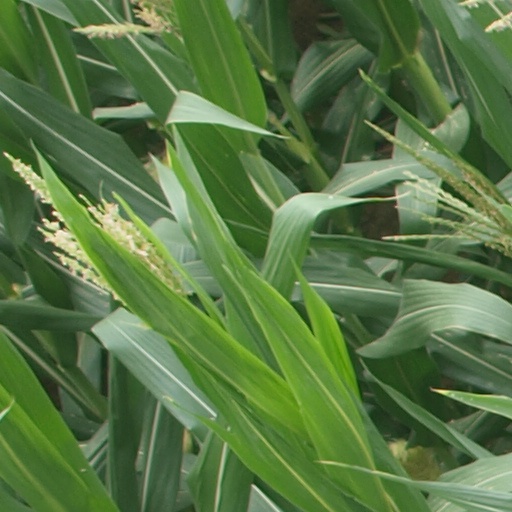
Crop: maize; corn